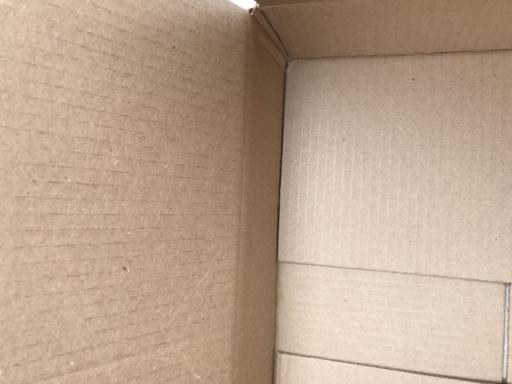
Label: cardboard